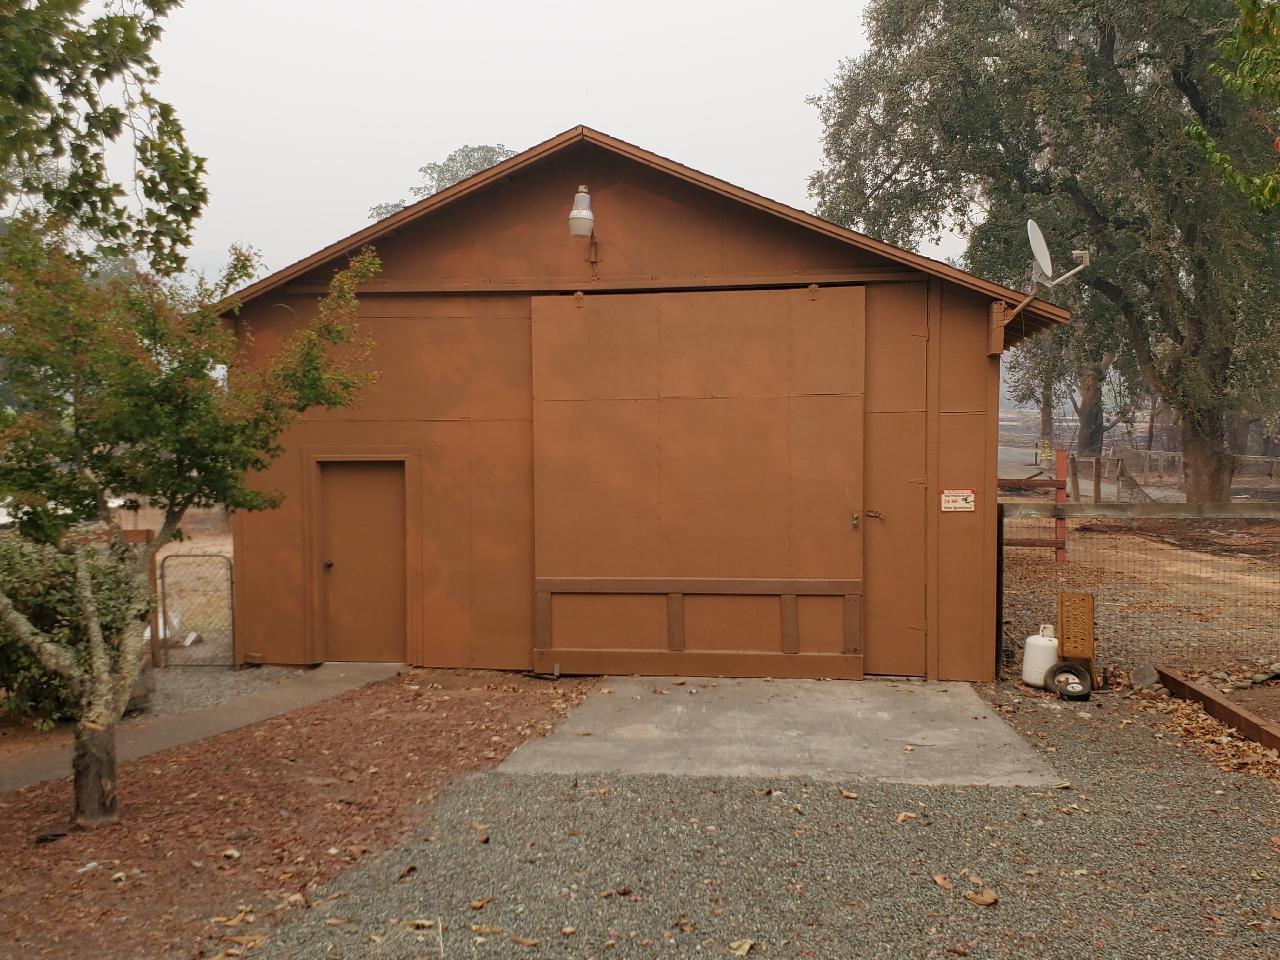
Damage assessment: no_damage